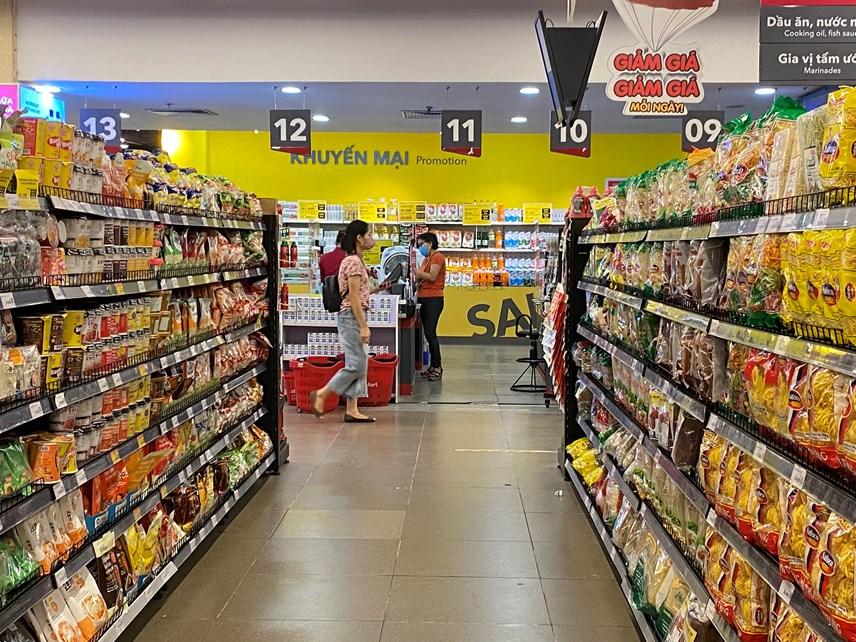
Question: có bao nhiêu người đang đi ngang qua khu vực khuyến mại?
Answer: một người